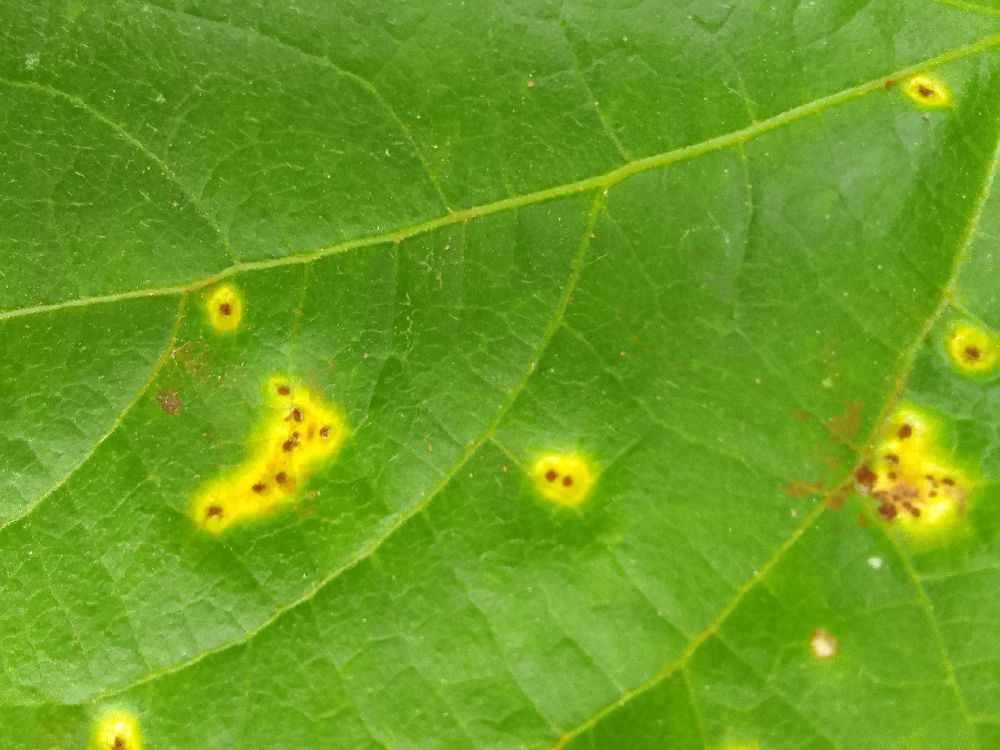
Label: rust